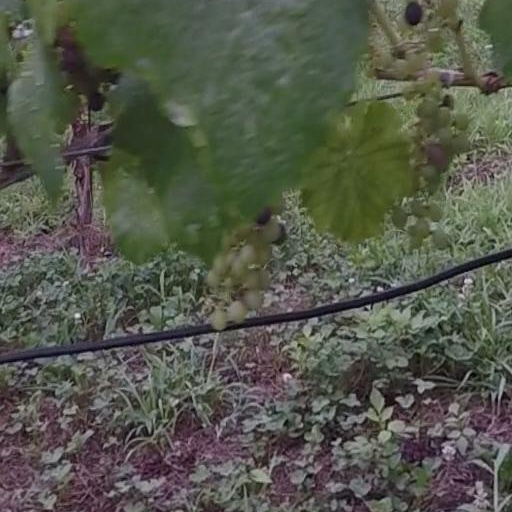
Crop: grape